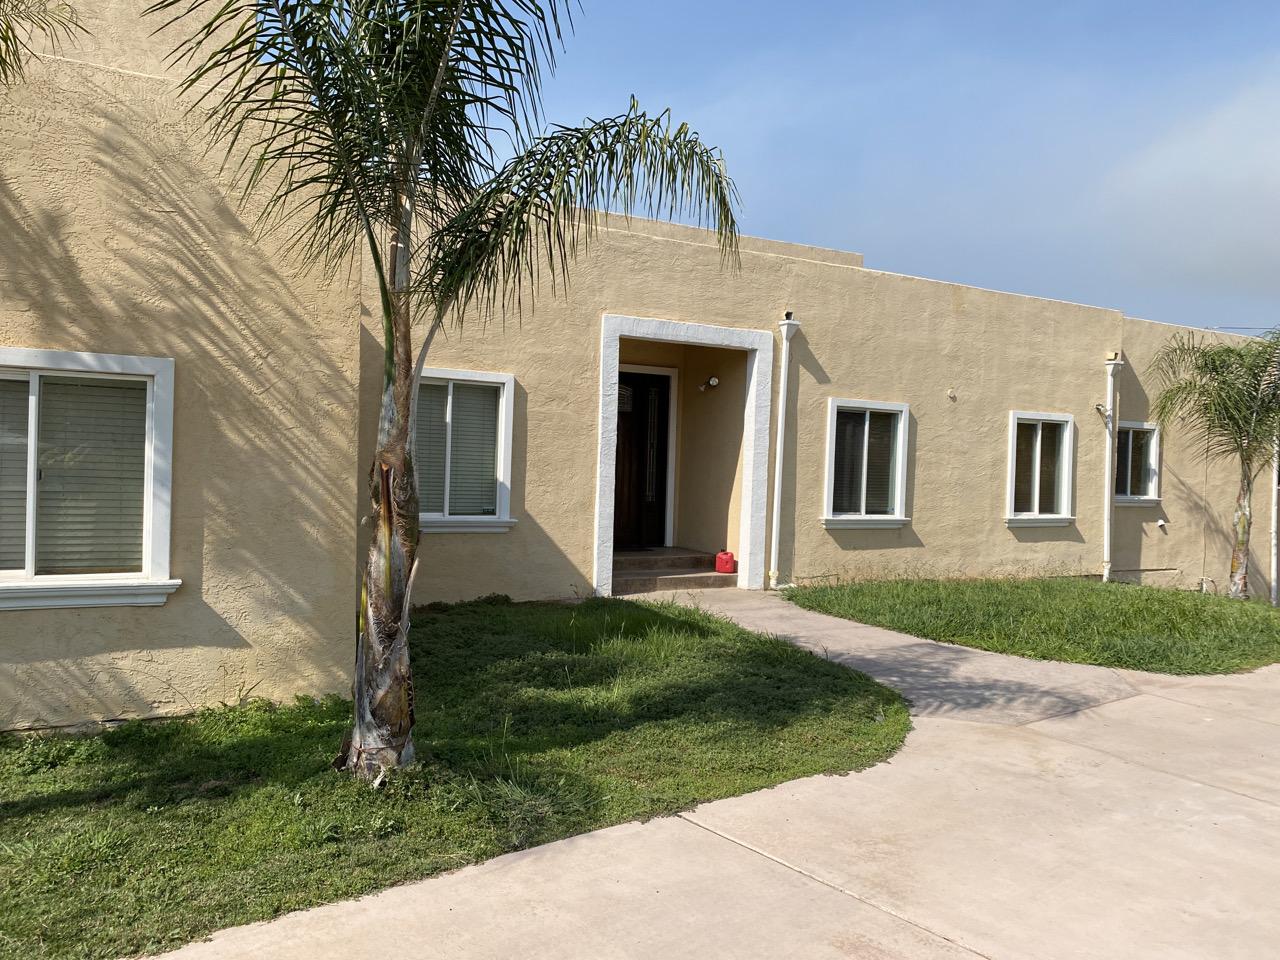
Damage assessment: no_damage